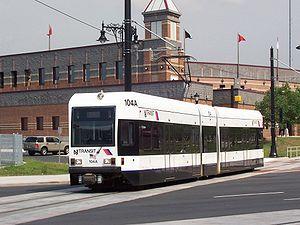
Cet article contient la liste de réseaux de métros légers du monde.
Le métro léger de Newark est le réseau de tramways de la ville de Newark, aux États-Unis. Il est composé de deux lignes ayant leur terminus à Pennsylvania Station :